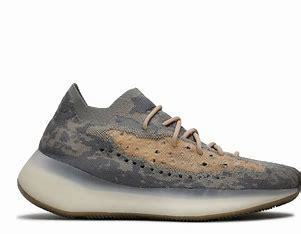
Brand: Adidas
Model: Yeezy Boost 380